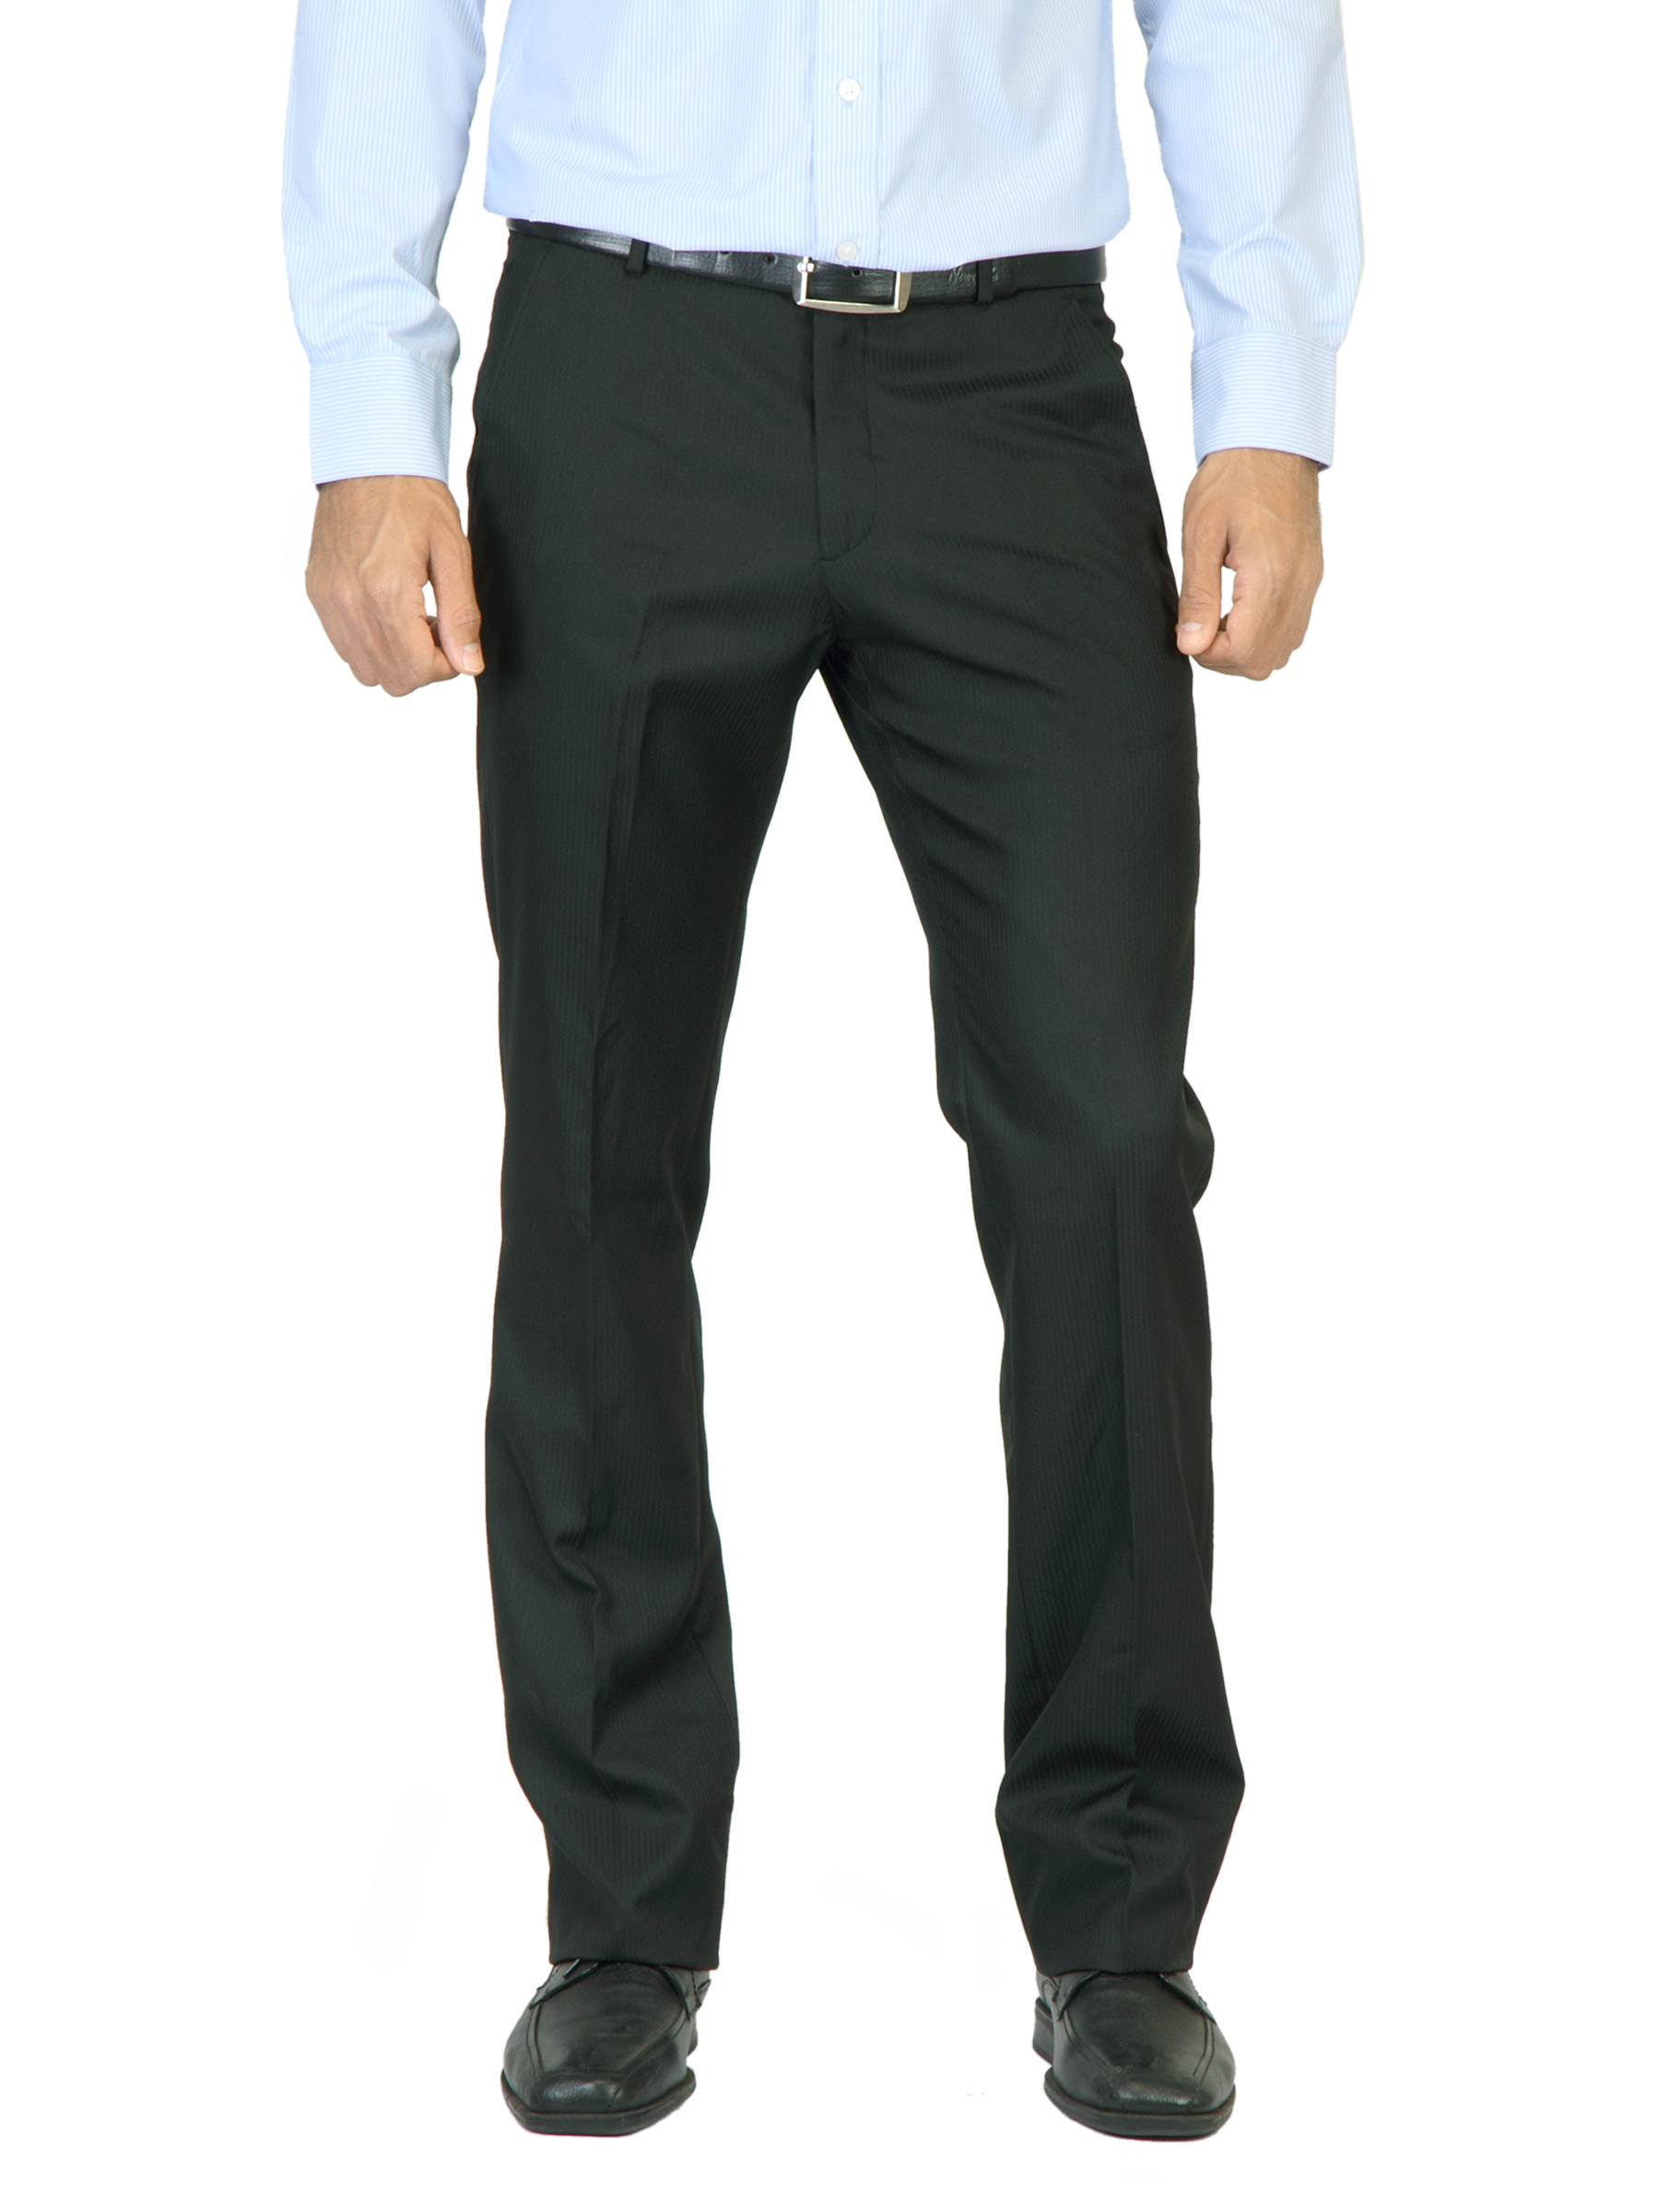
John Miller Men Striped Black Trousers
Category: Apparel / Bottomwear / Trousers
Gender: Men
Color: Black
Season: Summer 2012
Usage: Formal